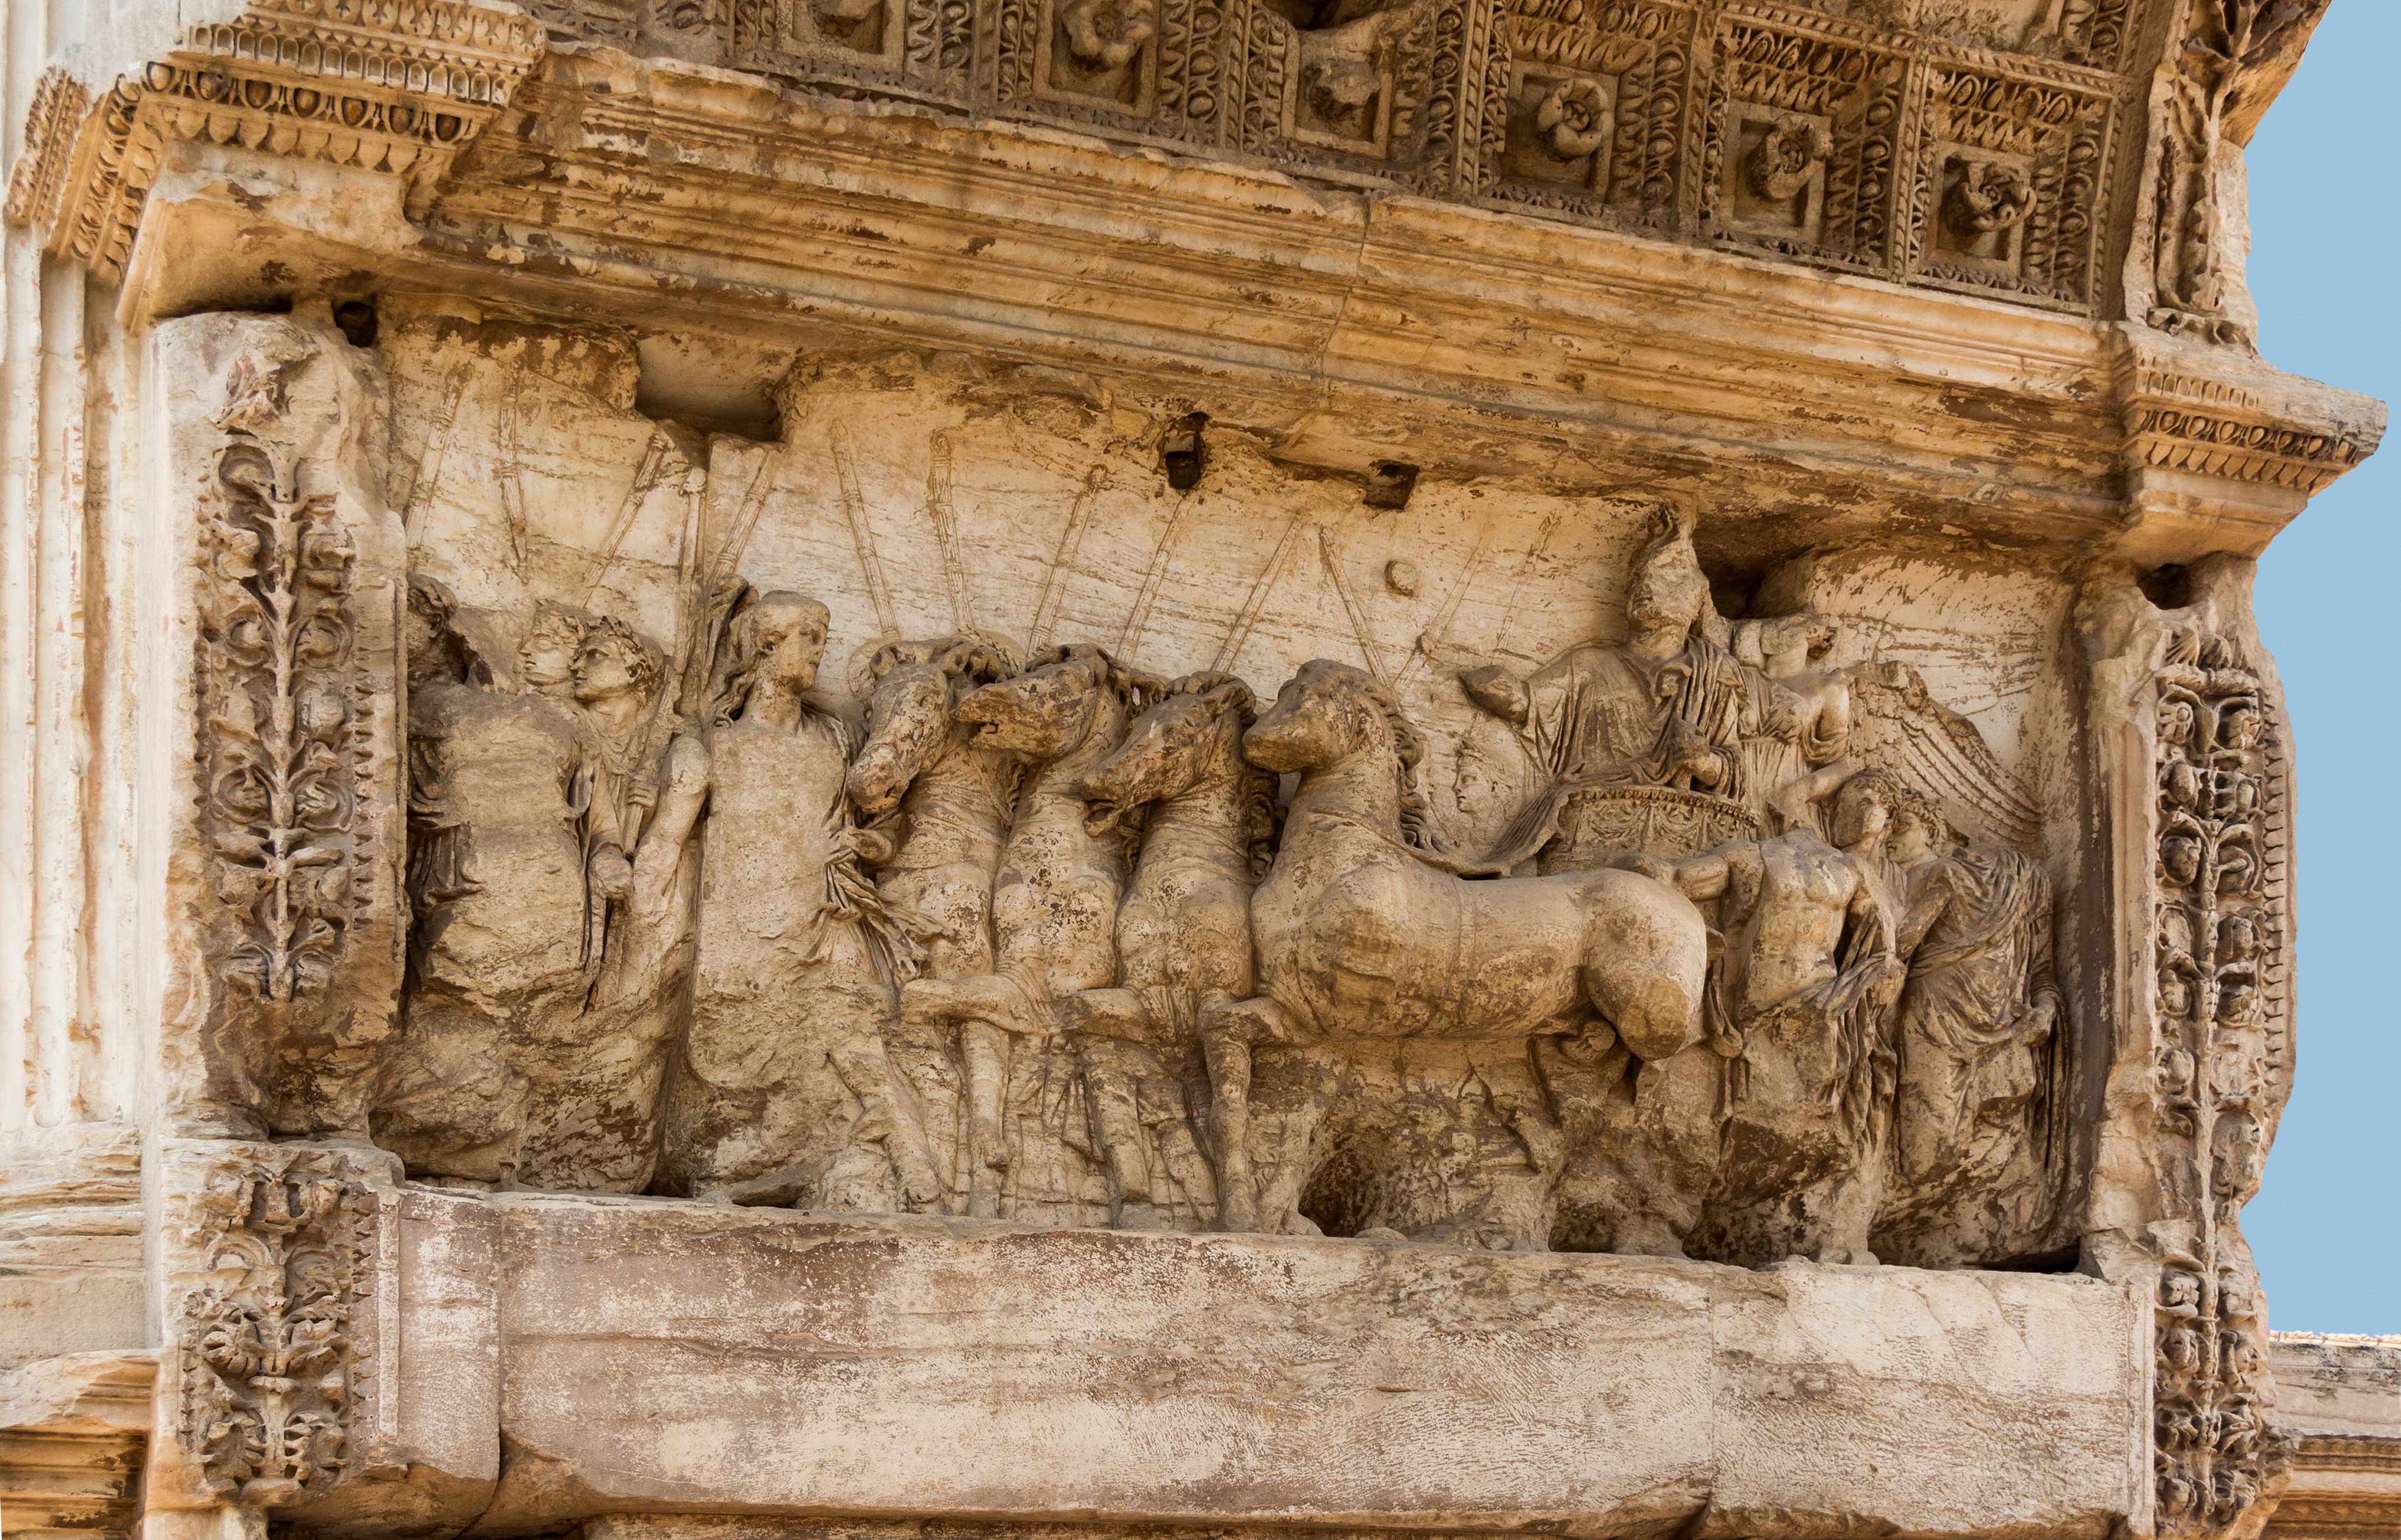
architecture, structure, wood, building, monument, statue, ancient, italy, historic, ruin, sculpture, art, temple, ruins, history, famous, carving, relief, jerusalem, archaeological site, stone carving, arch titus, forum romanum, hindu temple, ancient history